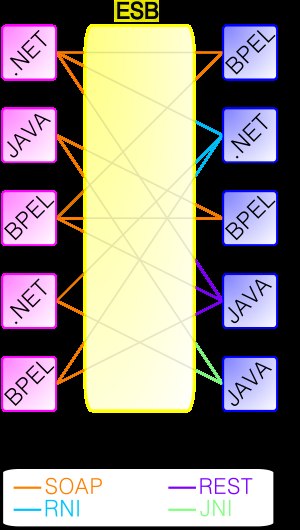
Enterprise service bus
Alle kundeservices kommunikerer på samme måde med enterprise service bussen (ESB): ESB'en oversætter beskeden til den rigtige beskedtype og sender beskeden til den korrekte producentservice.
Enterprise service bus er inden for datalogien betegnelsen for en konstruktion i softwarearkitekturen, der stiller fundamentale services til rådighed for komplekse arkitekturer ved hjælp af en bus, der er event-drevet og baseret på faste standarder. Systemudviklere implementerer typisk en ESB ved at bruge teknologier inden for middlewareprodukter, som regel baseret på kendte standarder.